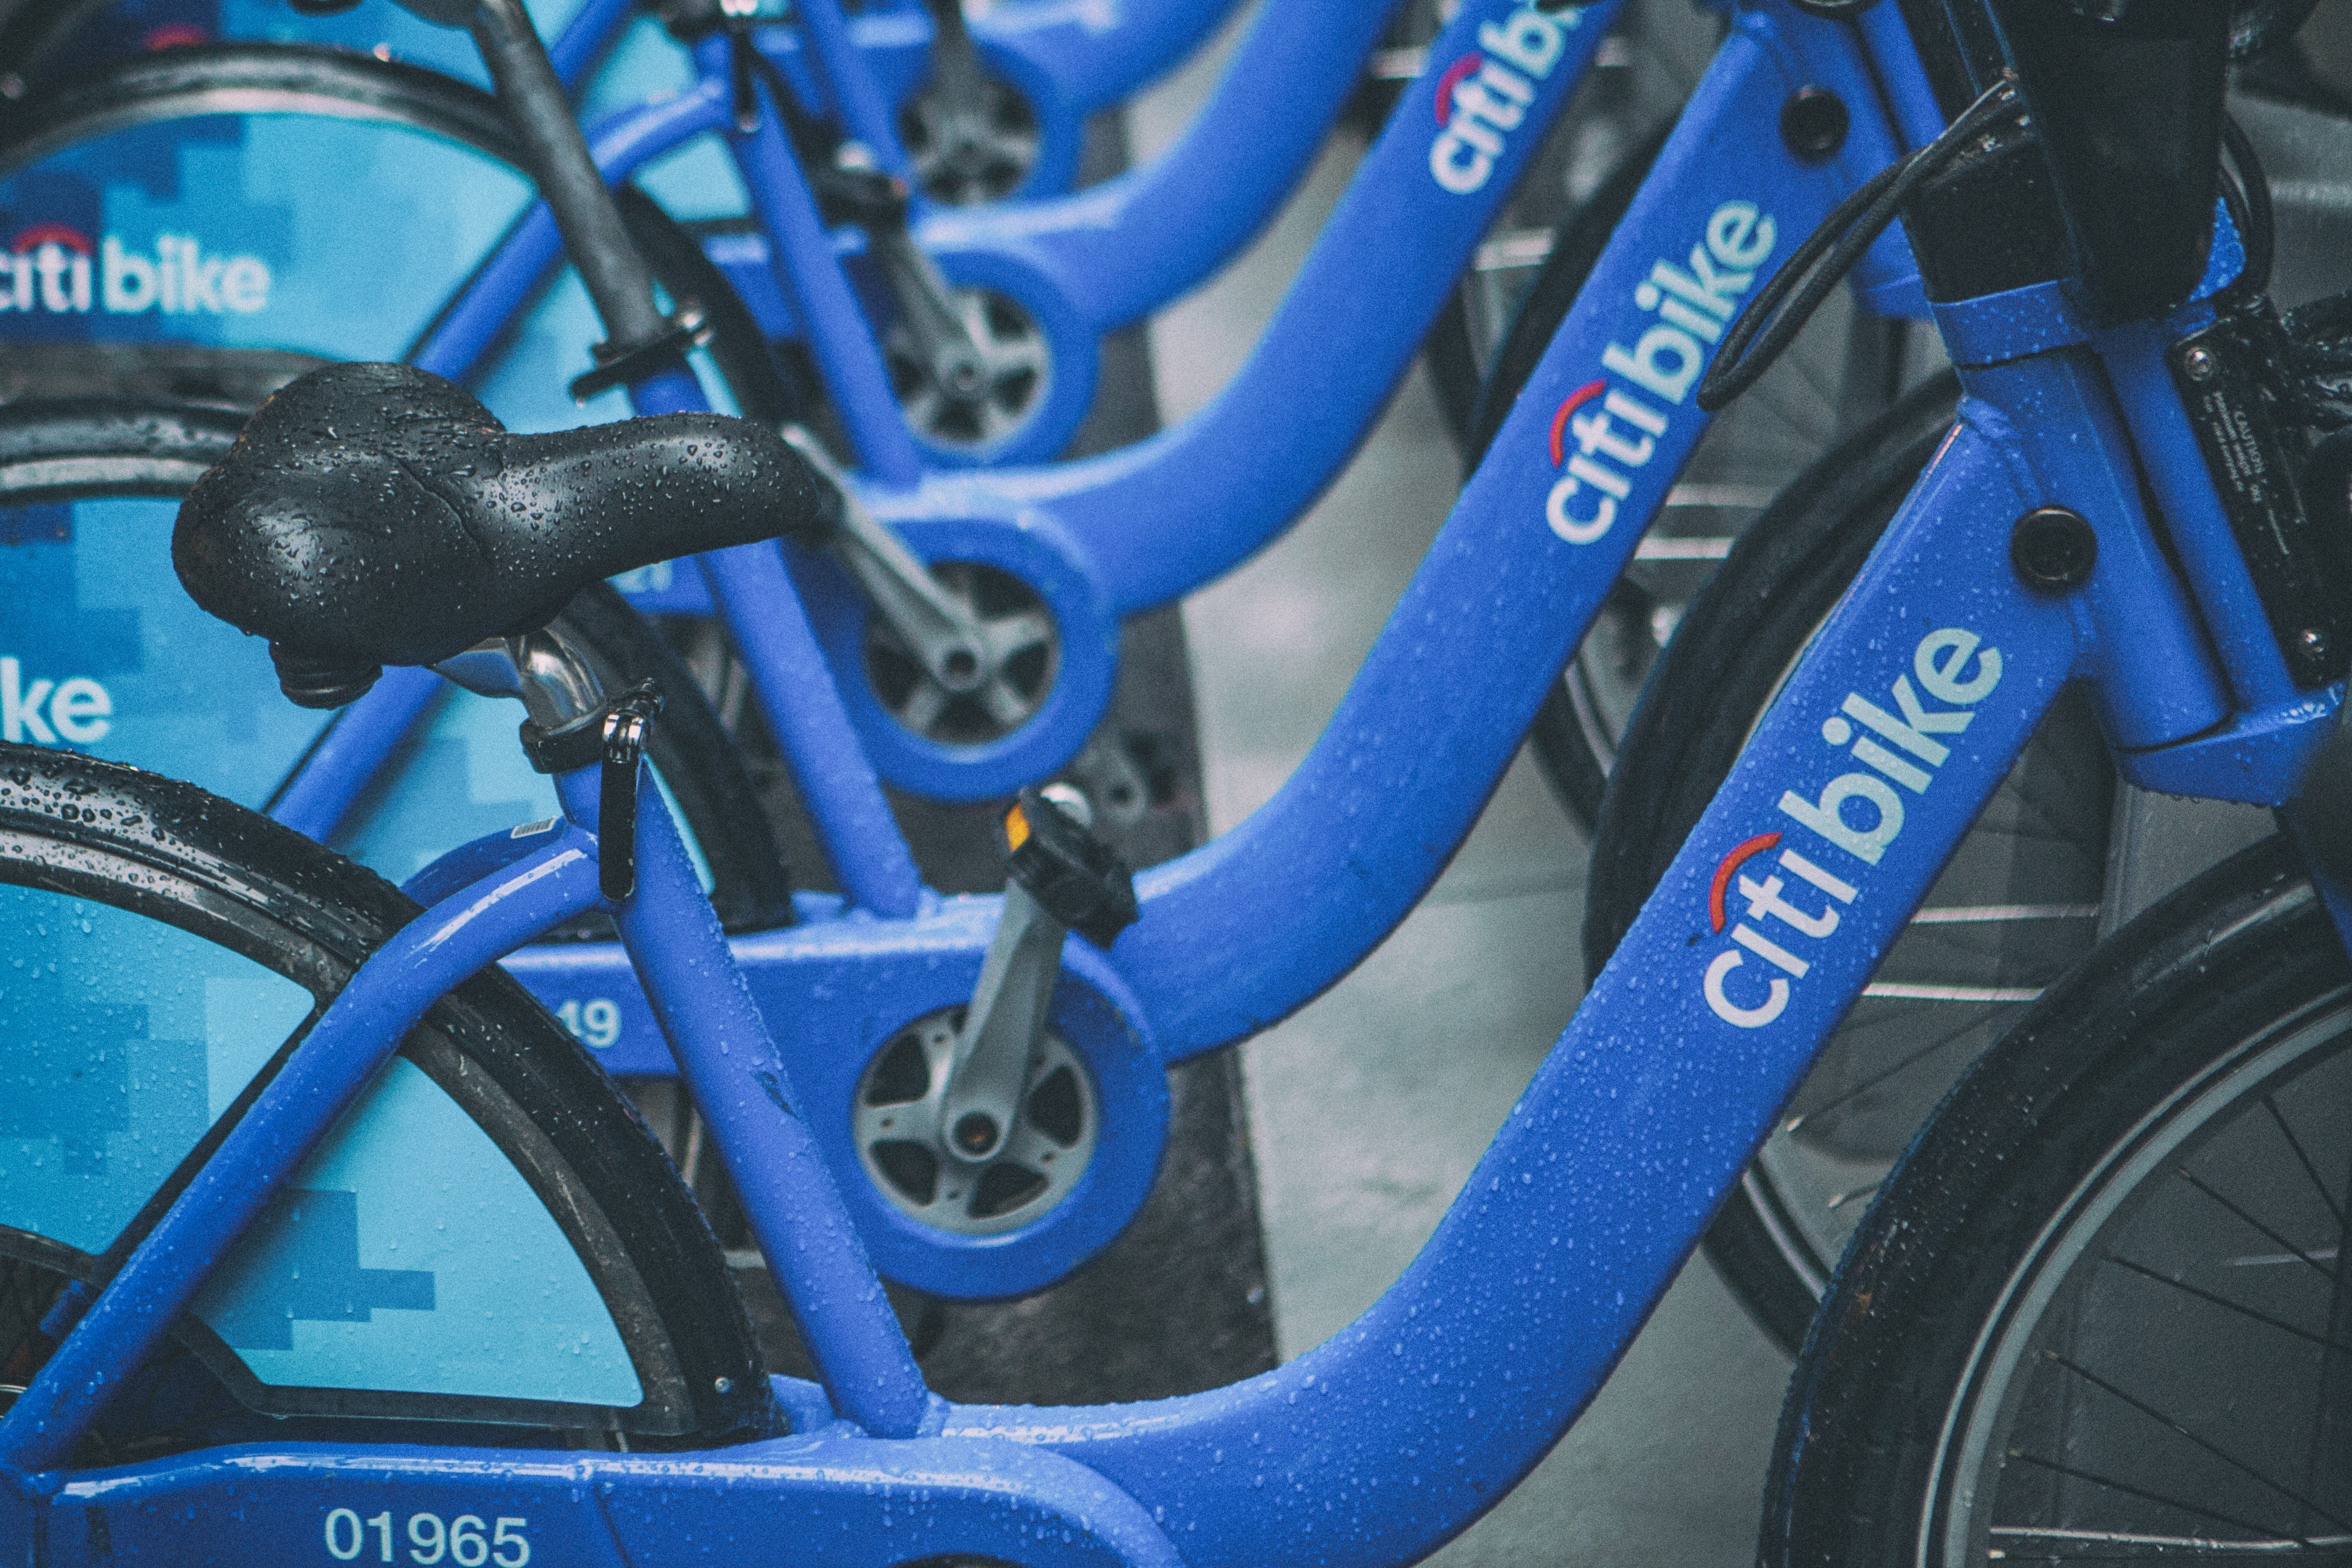
bicycle wheel, bicycle, blue, bicycle part, vehicle, bicycle drivetrain part, bicycle handlebar, bicycle frame, spoke, bicycle accessory, tire, cobalt blue, hybrid bicycle, electric blue, bicycle tire, azure, bicycle fork, sports equipment, crankset, brake, wheel, road bicycle, rim, Bicycle stem, bicycle pedal, auto part, automotive wheel system, groupset, automotive tire, racing bicycle, bicycle chain, vehicle brake, bicycle saddle, metal